Human

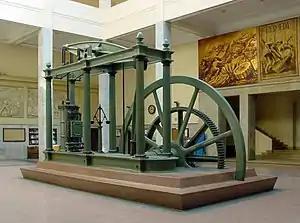

The early modern period in Europe and the Near East (–1800) began with the final defeat of the Byzantine Empire, and the rise of the Ottoman Empire. Meanwhile, Japan entered the Edo period, the Qing dynasty rose in China and the Mughal Empire ruled much of India. Europe underwent the Renaissance, starting in the 15th century, and the Age of Discovery began with the exploring and colonizing of new regions. This included the colonization of the Americas and the Columbian Exchange. This expansion led to the Atlantic slave trade and the genocide of the Americas' indigenous peoples. This period also marked the Scientific Revolution, with great advances in mathematics, mechanics, astronomy and physiology.